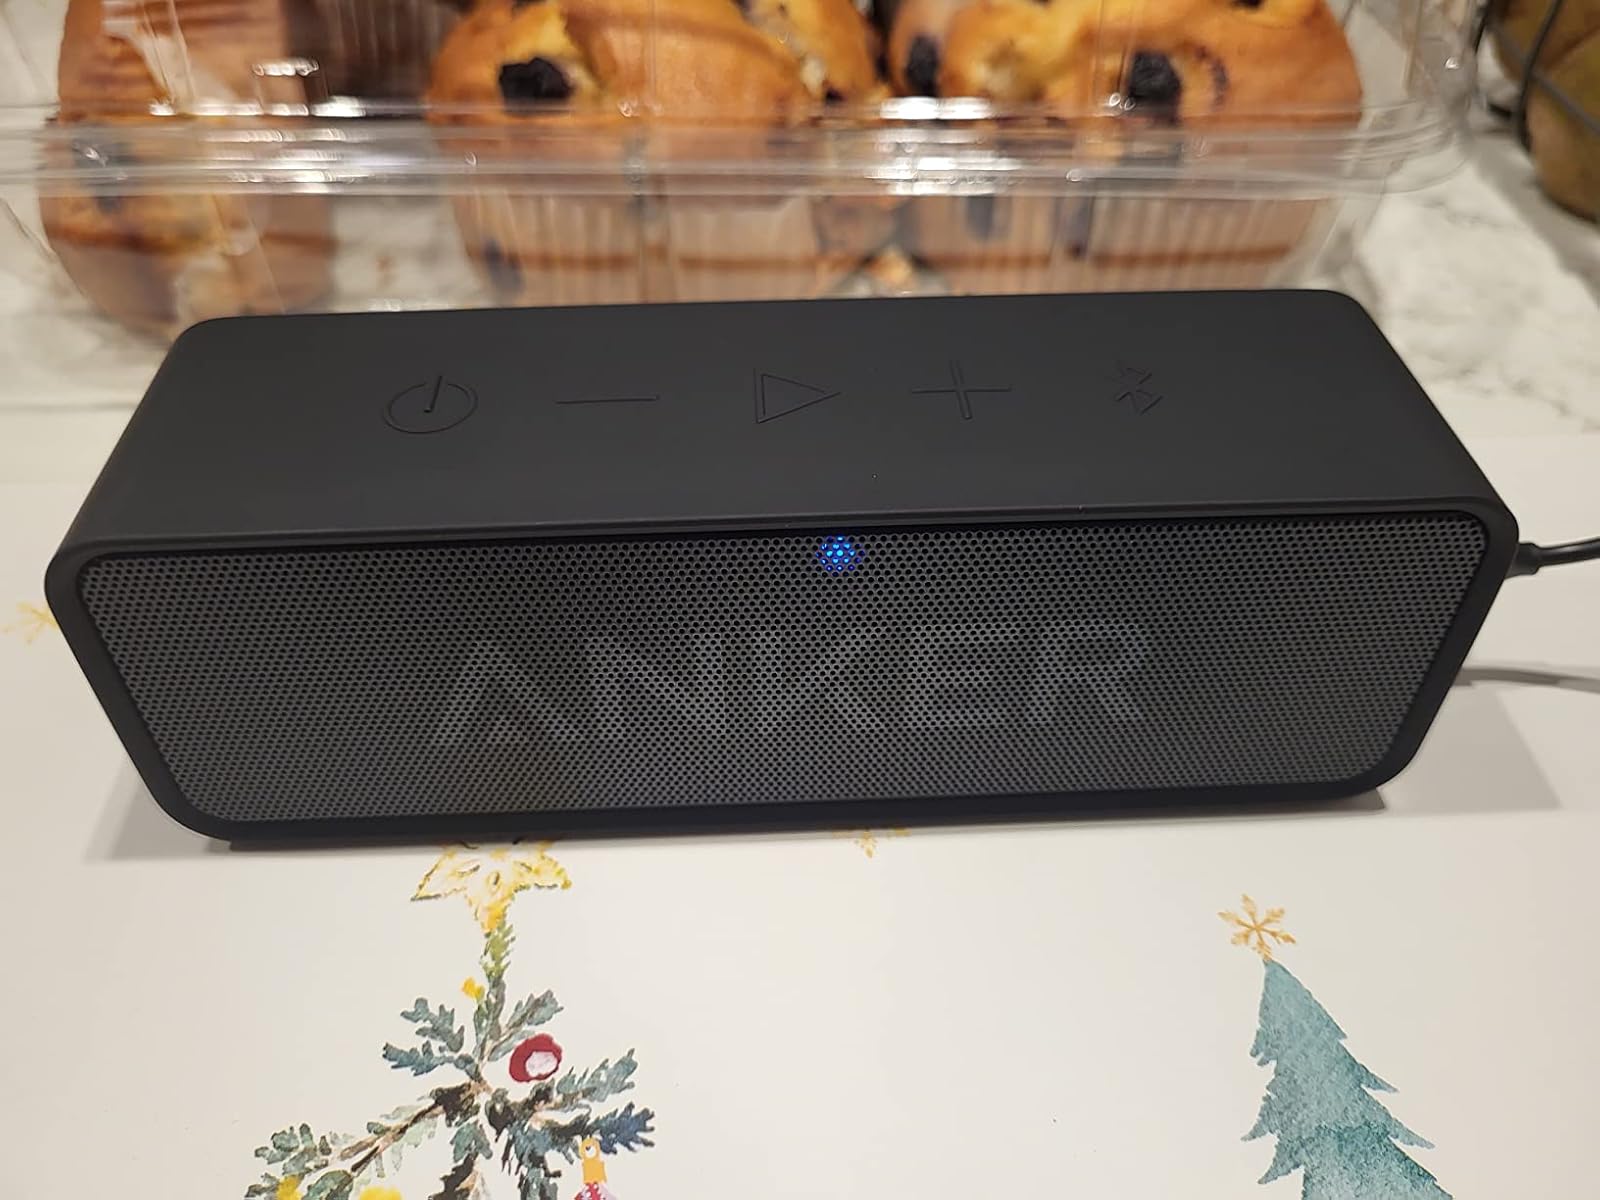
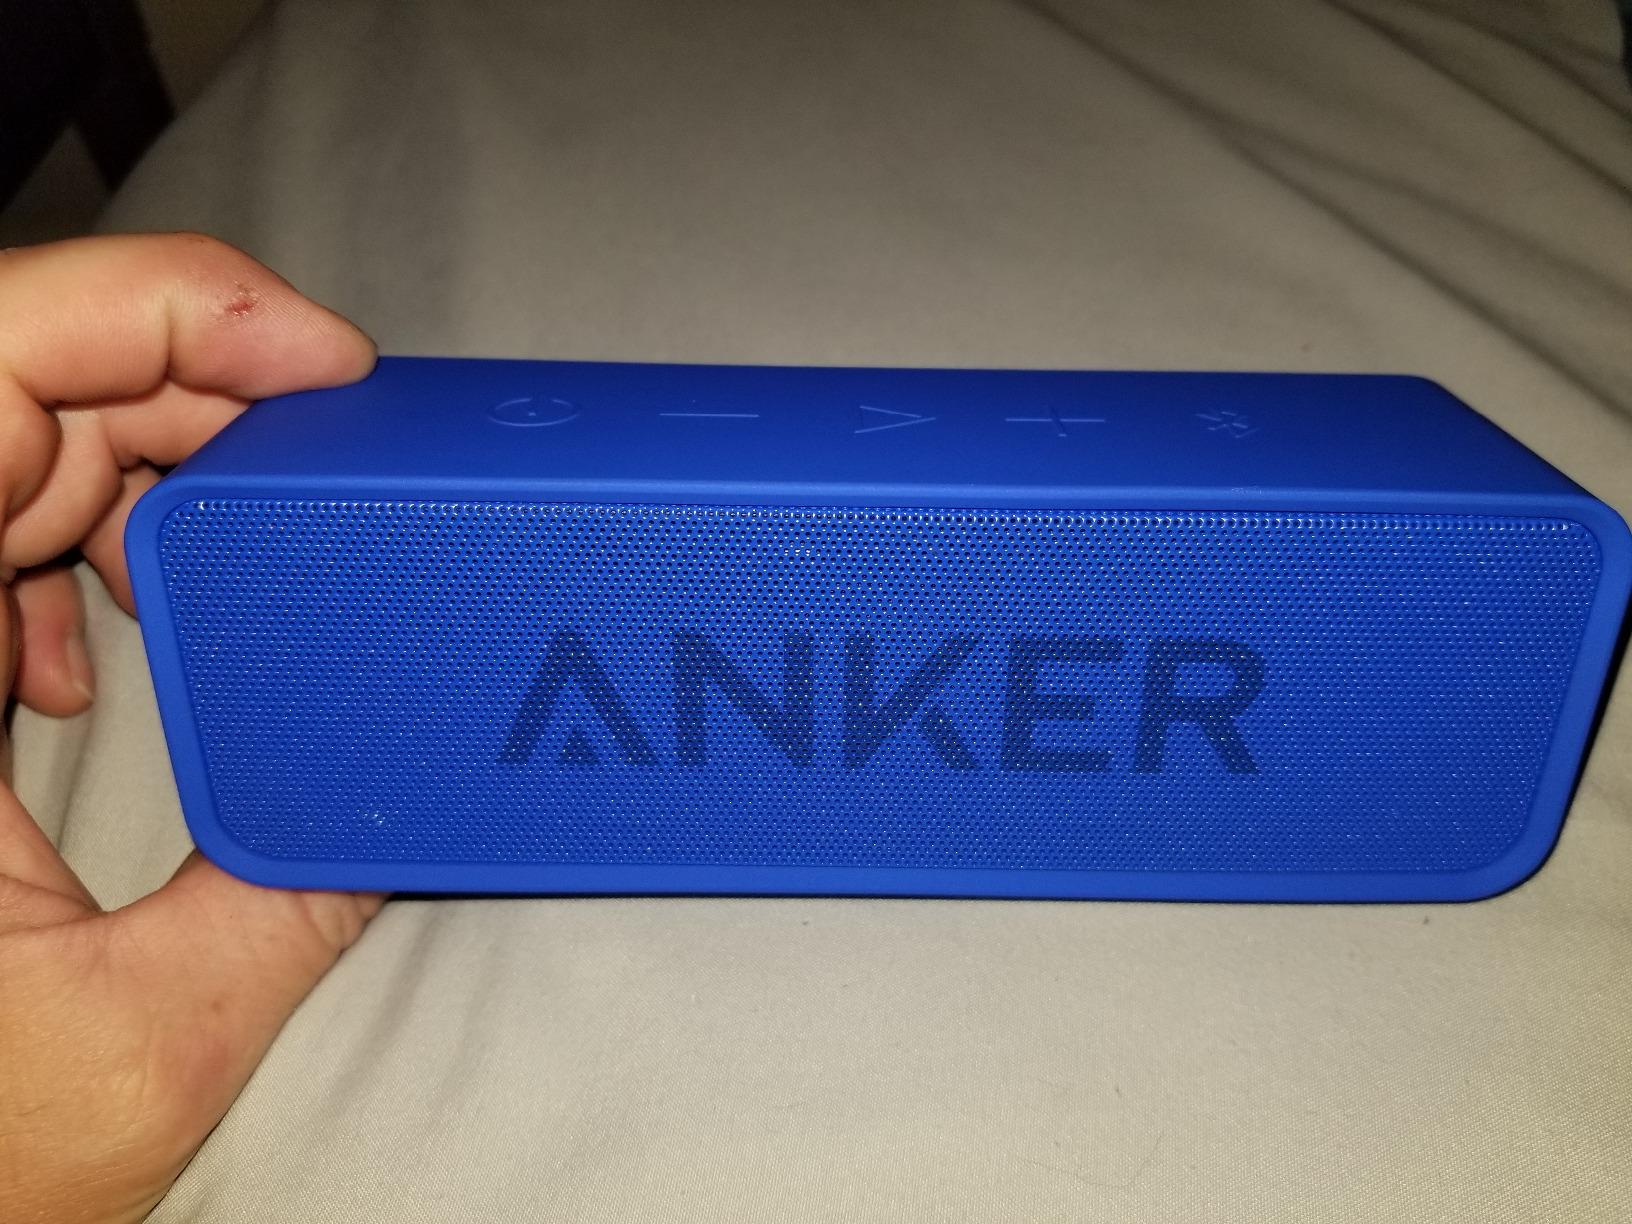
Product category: speaker
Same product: no